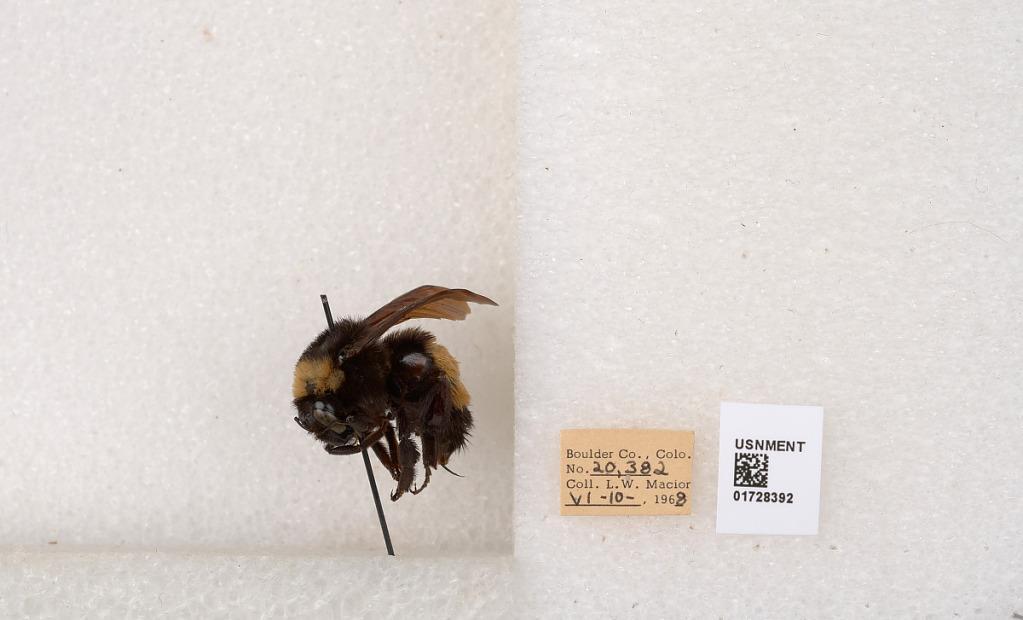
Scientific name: Bombus (Bombus) nevadensis auricormus
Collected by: L. Macior
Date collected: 1968-6-10
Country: United States
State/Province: Colorado
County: Boulder
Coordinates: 40.0925, -105.358